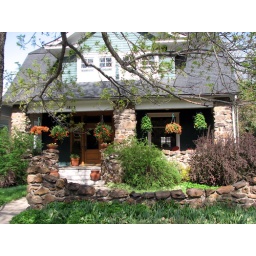
at last spring flower baskets - but they still occasionally have to spend the night in the entryway....